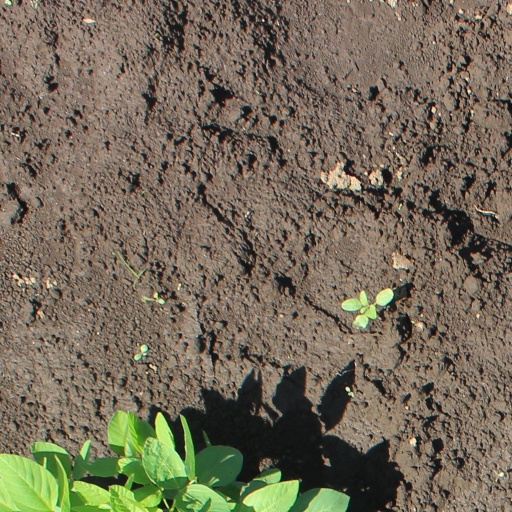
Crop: soybean